Wayne Mapp

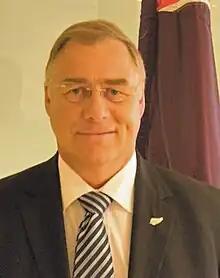
Wayne Mapp at his office in Wellington in February 2010

Wayne Daniel Mapp (born 12 March 1952) is a former New Zealand National Party politician. He was the Member of Parliament for North Shore from 1996 to 2011. In the first term of the Fifth National Government, he served as Minister of Defence. Prior to his political career Mapp was in the New Zealand Territorial Army and worked as a lawyer and university lecturer.